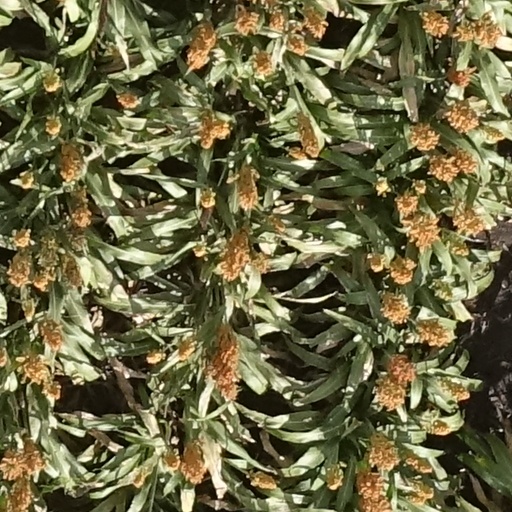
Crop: sorghum